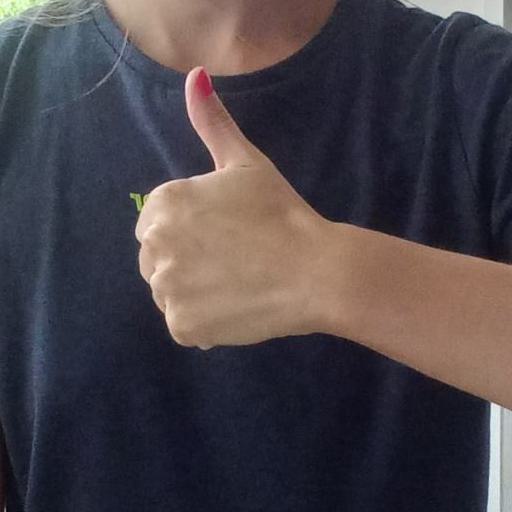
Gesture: like